Per Christian Münstermann

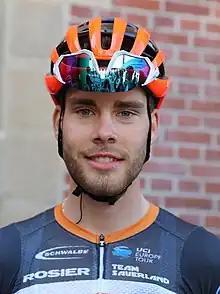
Per Christian Münstermann (2019)

Per Christian Münstermann (born 9 February 1999) is a German former professional road and track racing cyclist, who now works as a directeur sportif for UCI Continental team .